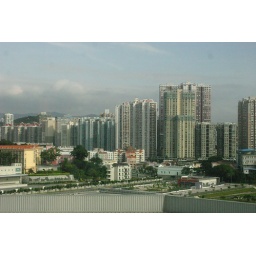
Apartments and office buildings in Macau